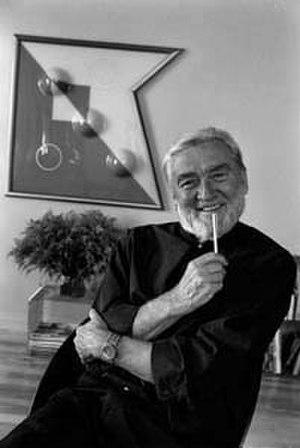
Verner Panton
Fotografisk portræt af Erling Mandelmann (1996)
Verner Panton var en dansk designer og en af de mest toneangivende designere i 1960'ernes Europa. Han var også modstandsmand.